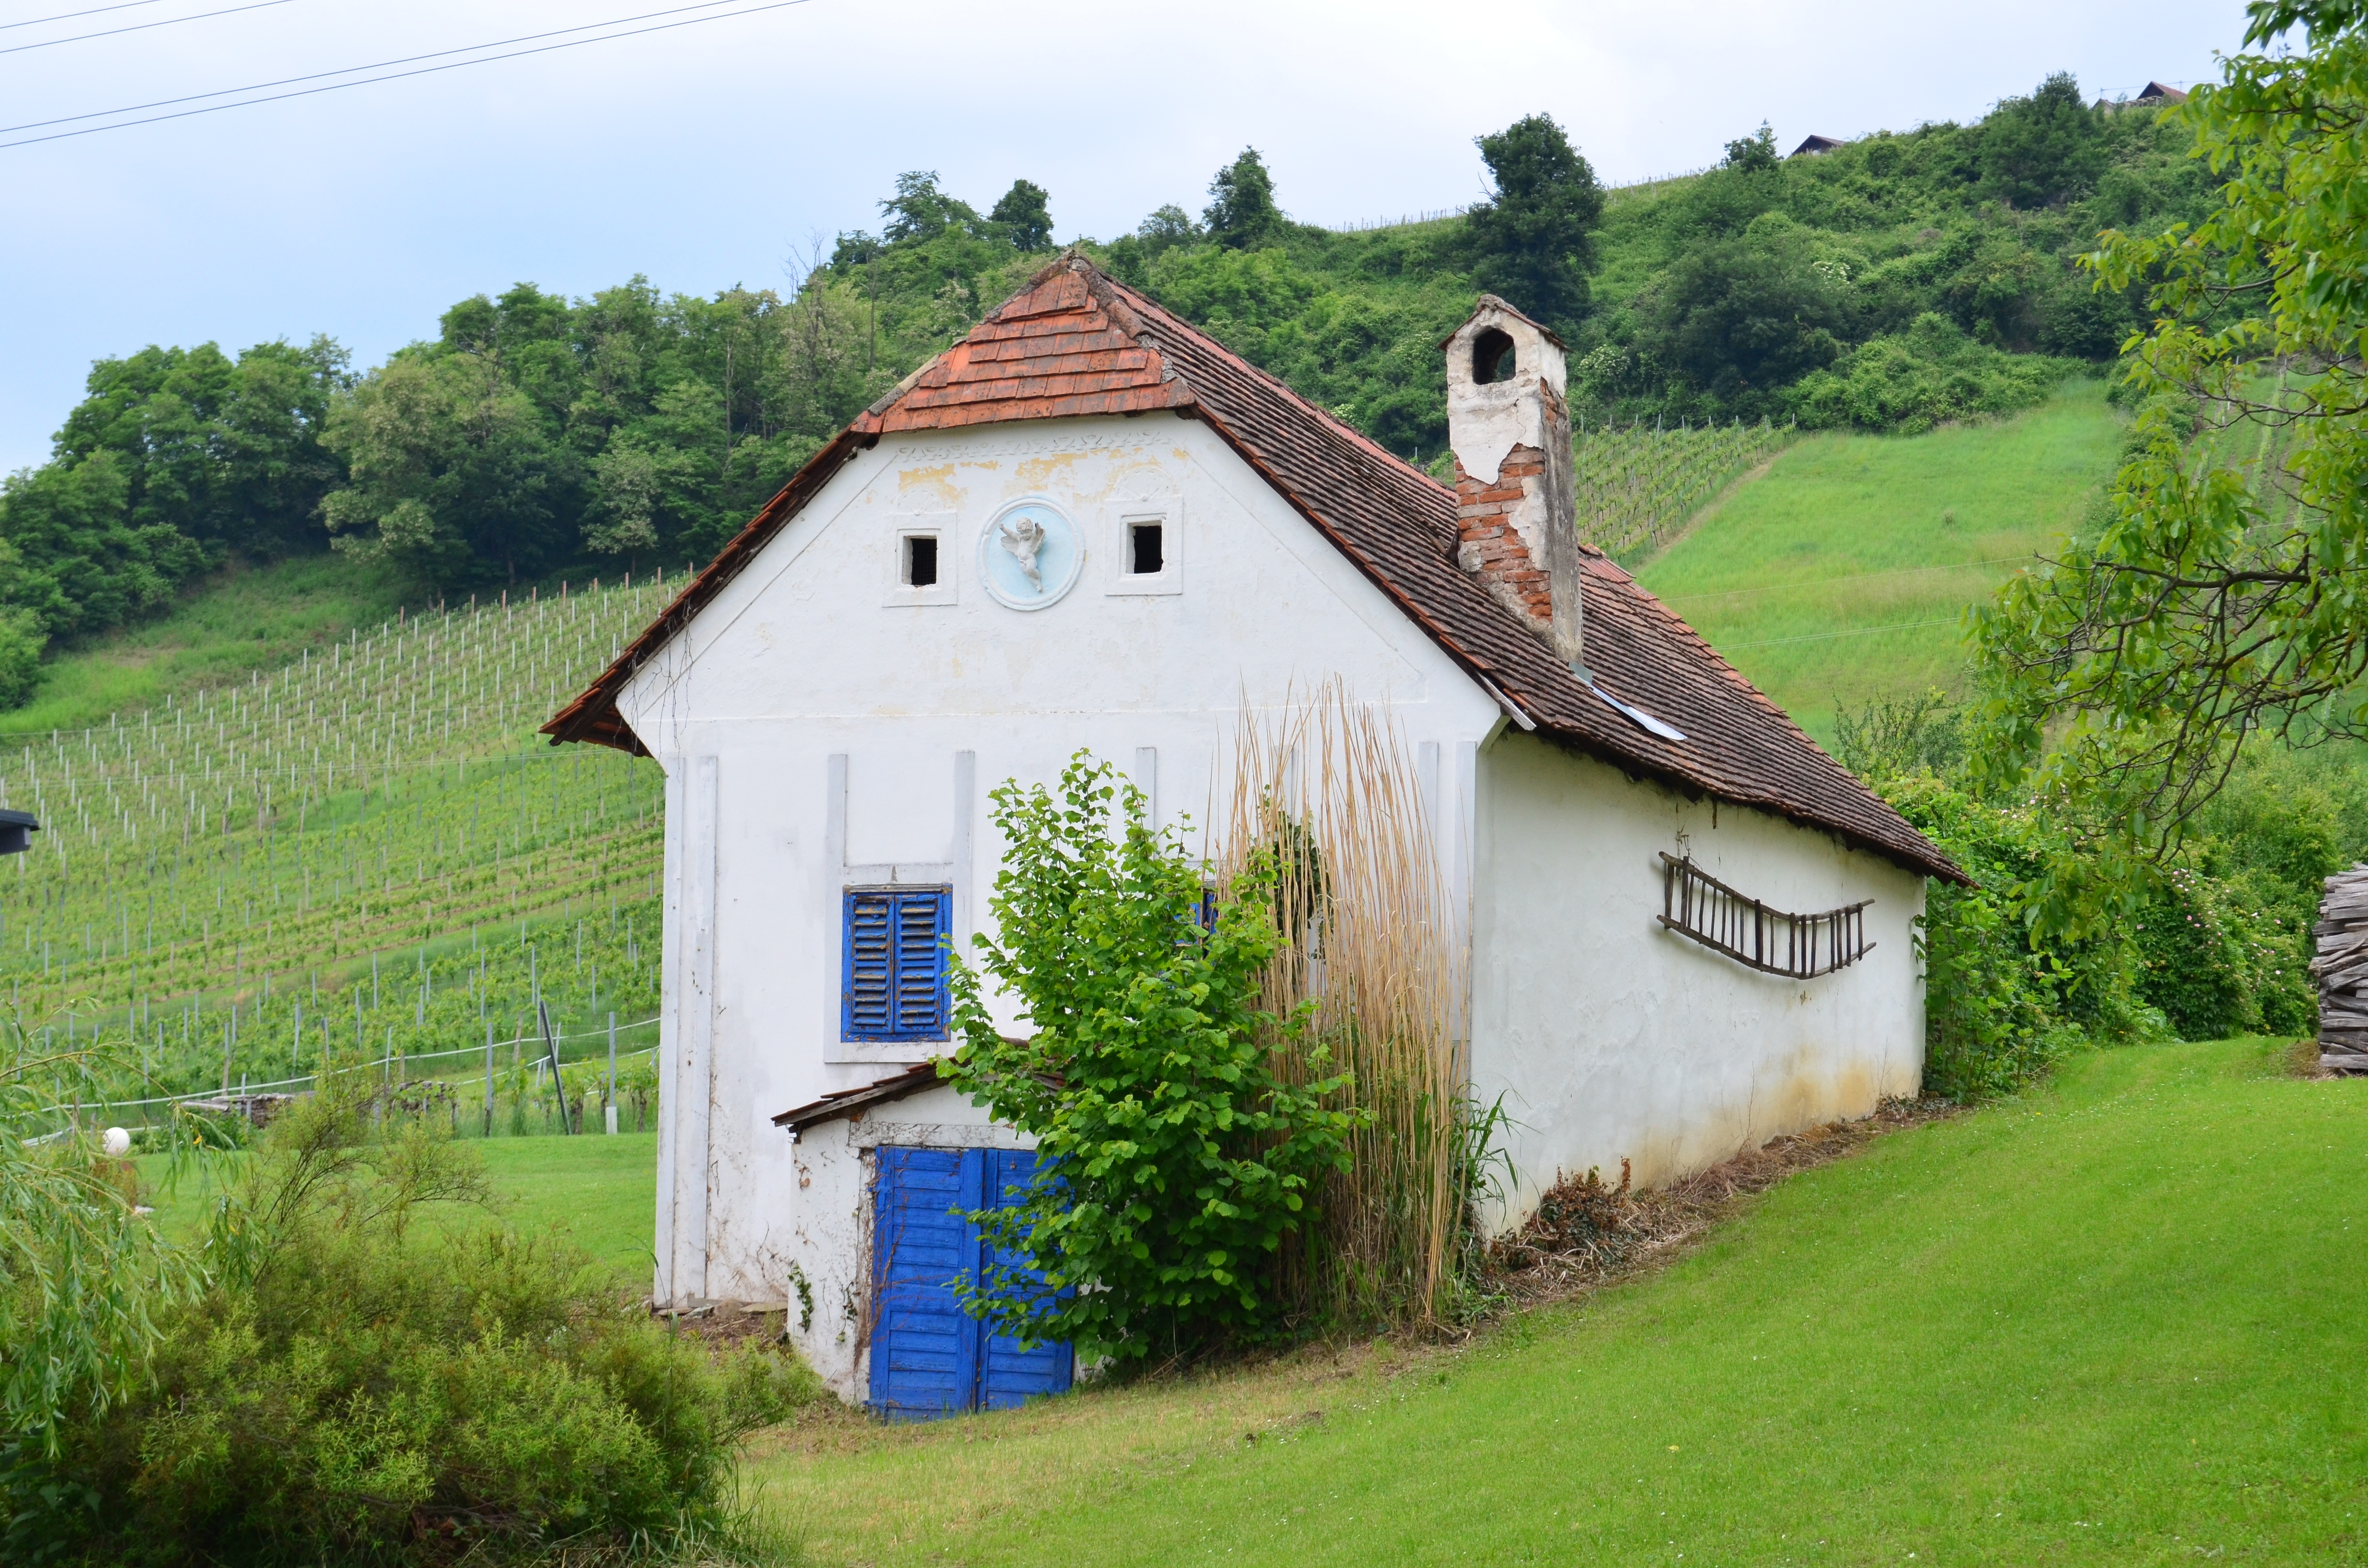
landscape, vineyard, farm, house, building, chateau, old, barn, hut, village, green, cottage, chapel, highland, fields, farmhouse, monastery, estate, cellar, rural area